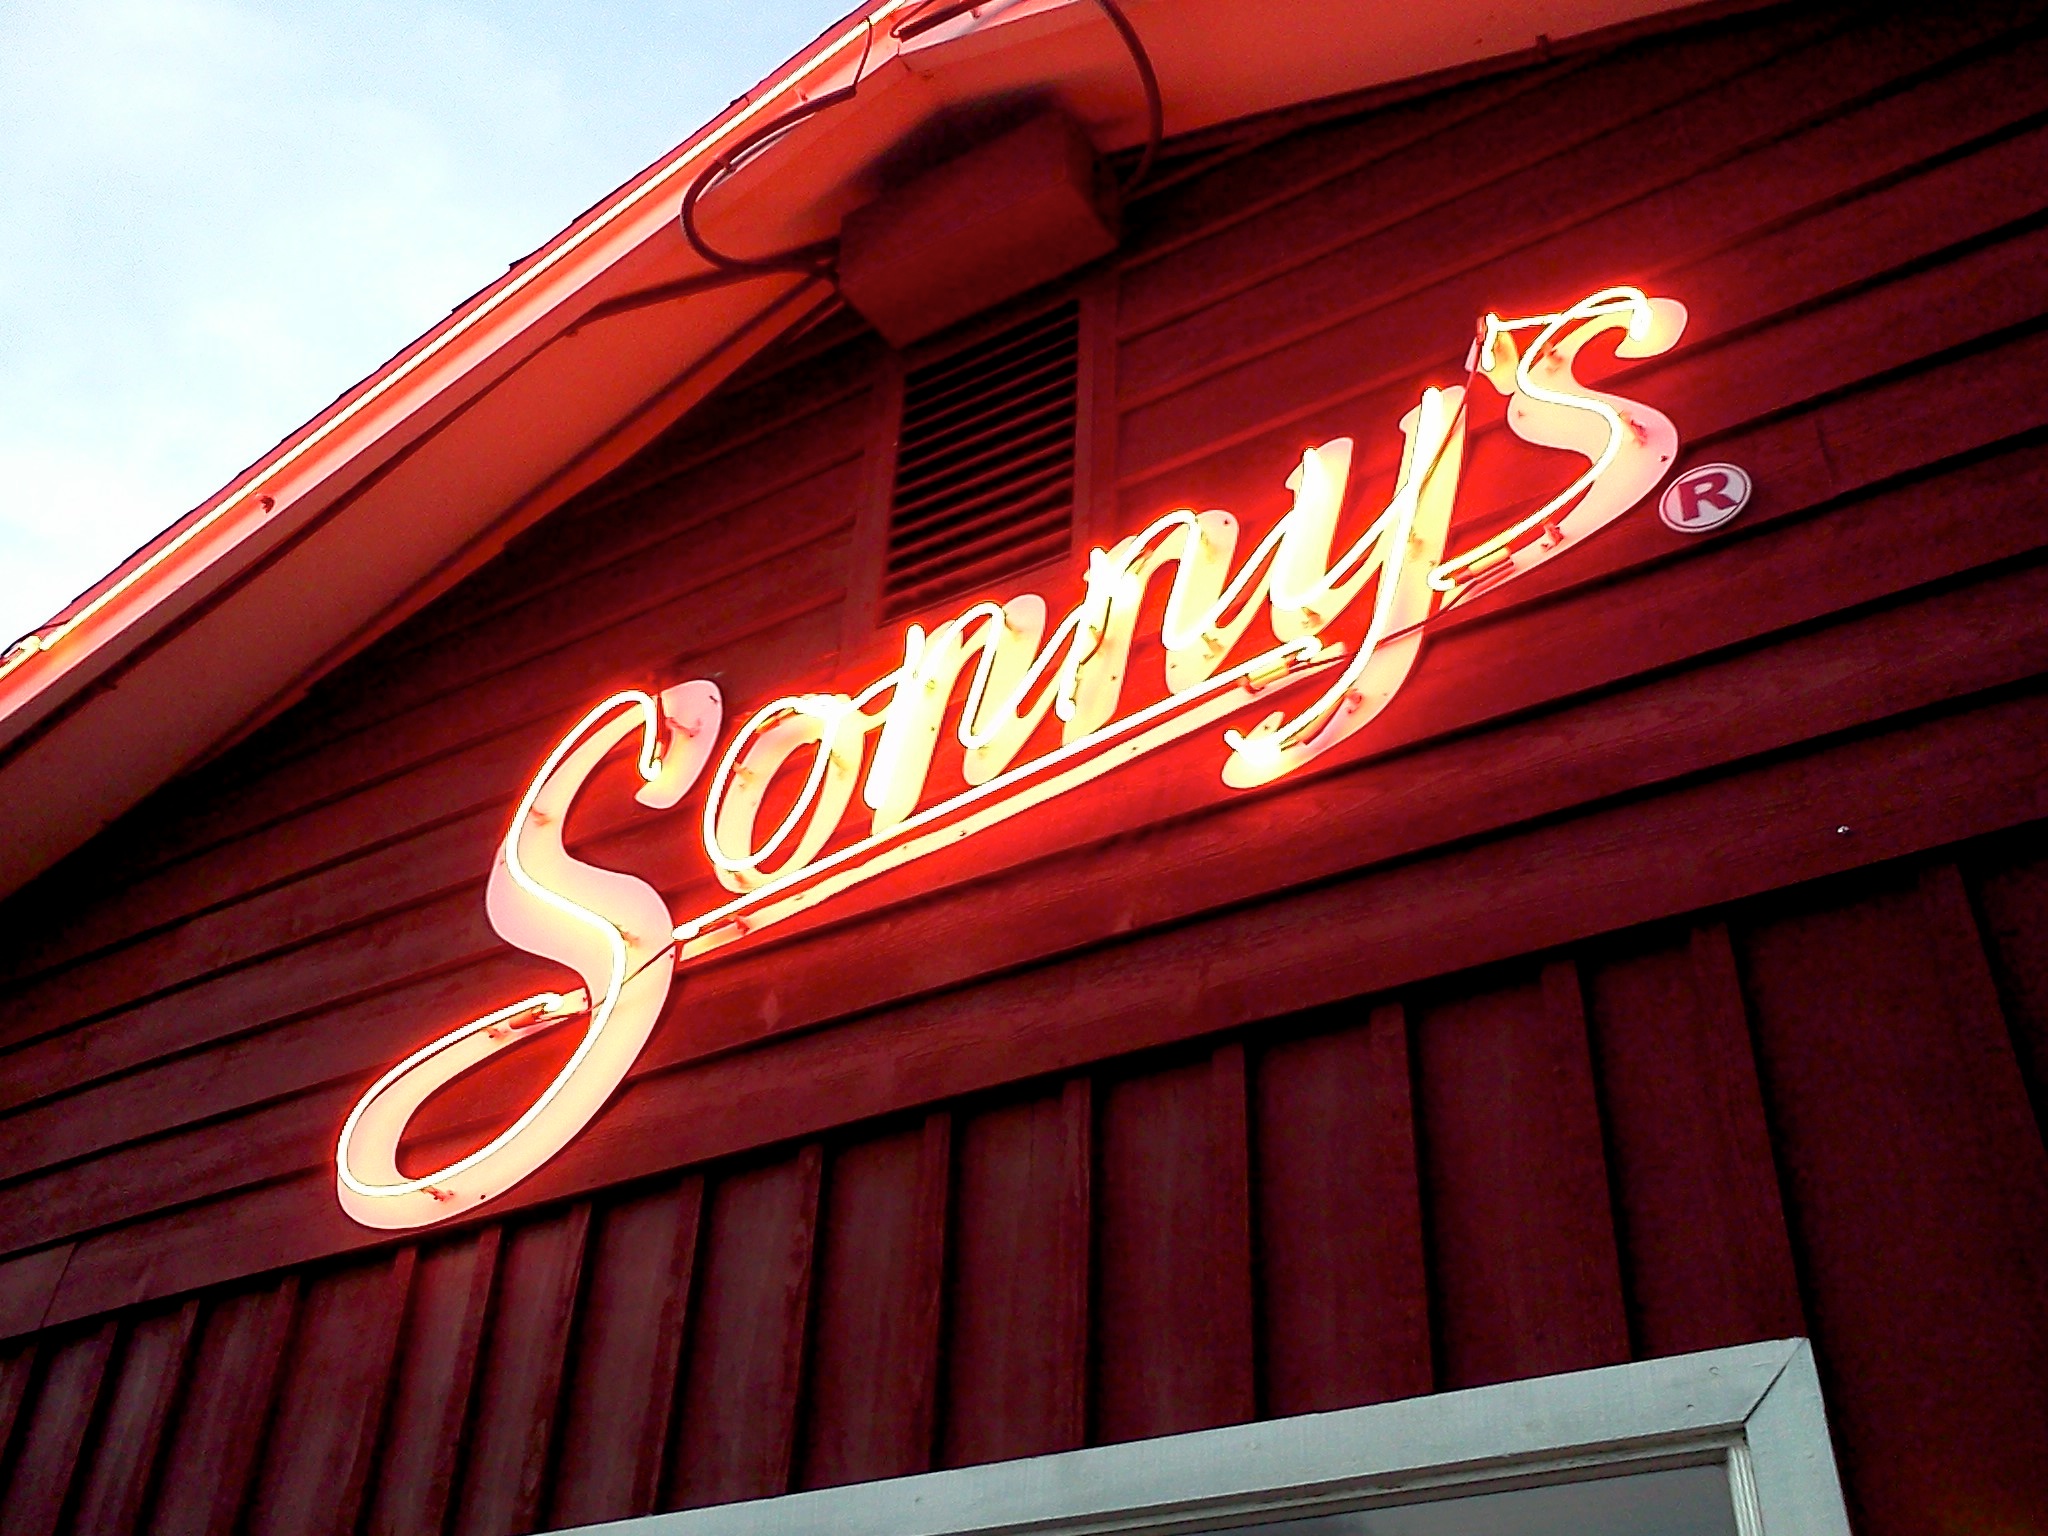
restaurant, sign, red, color, drink, signage, neon, neon sign, odyssey